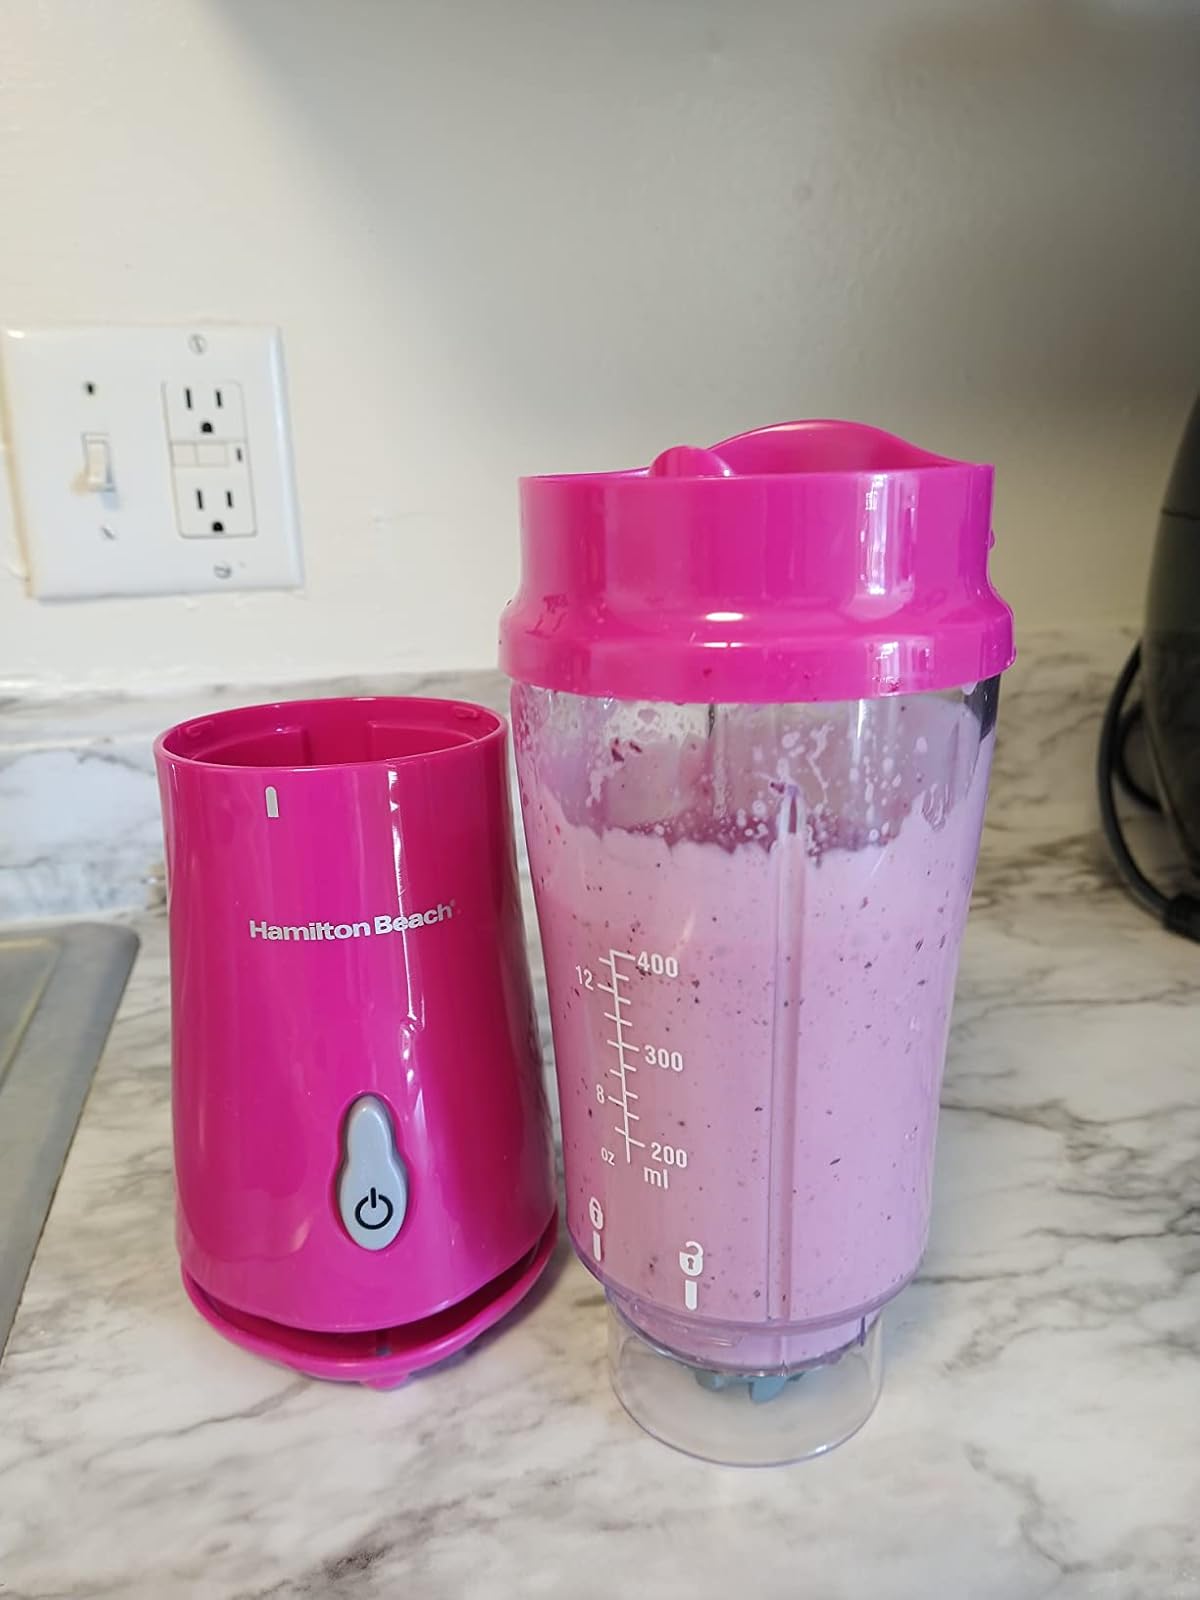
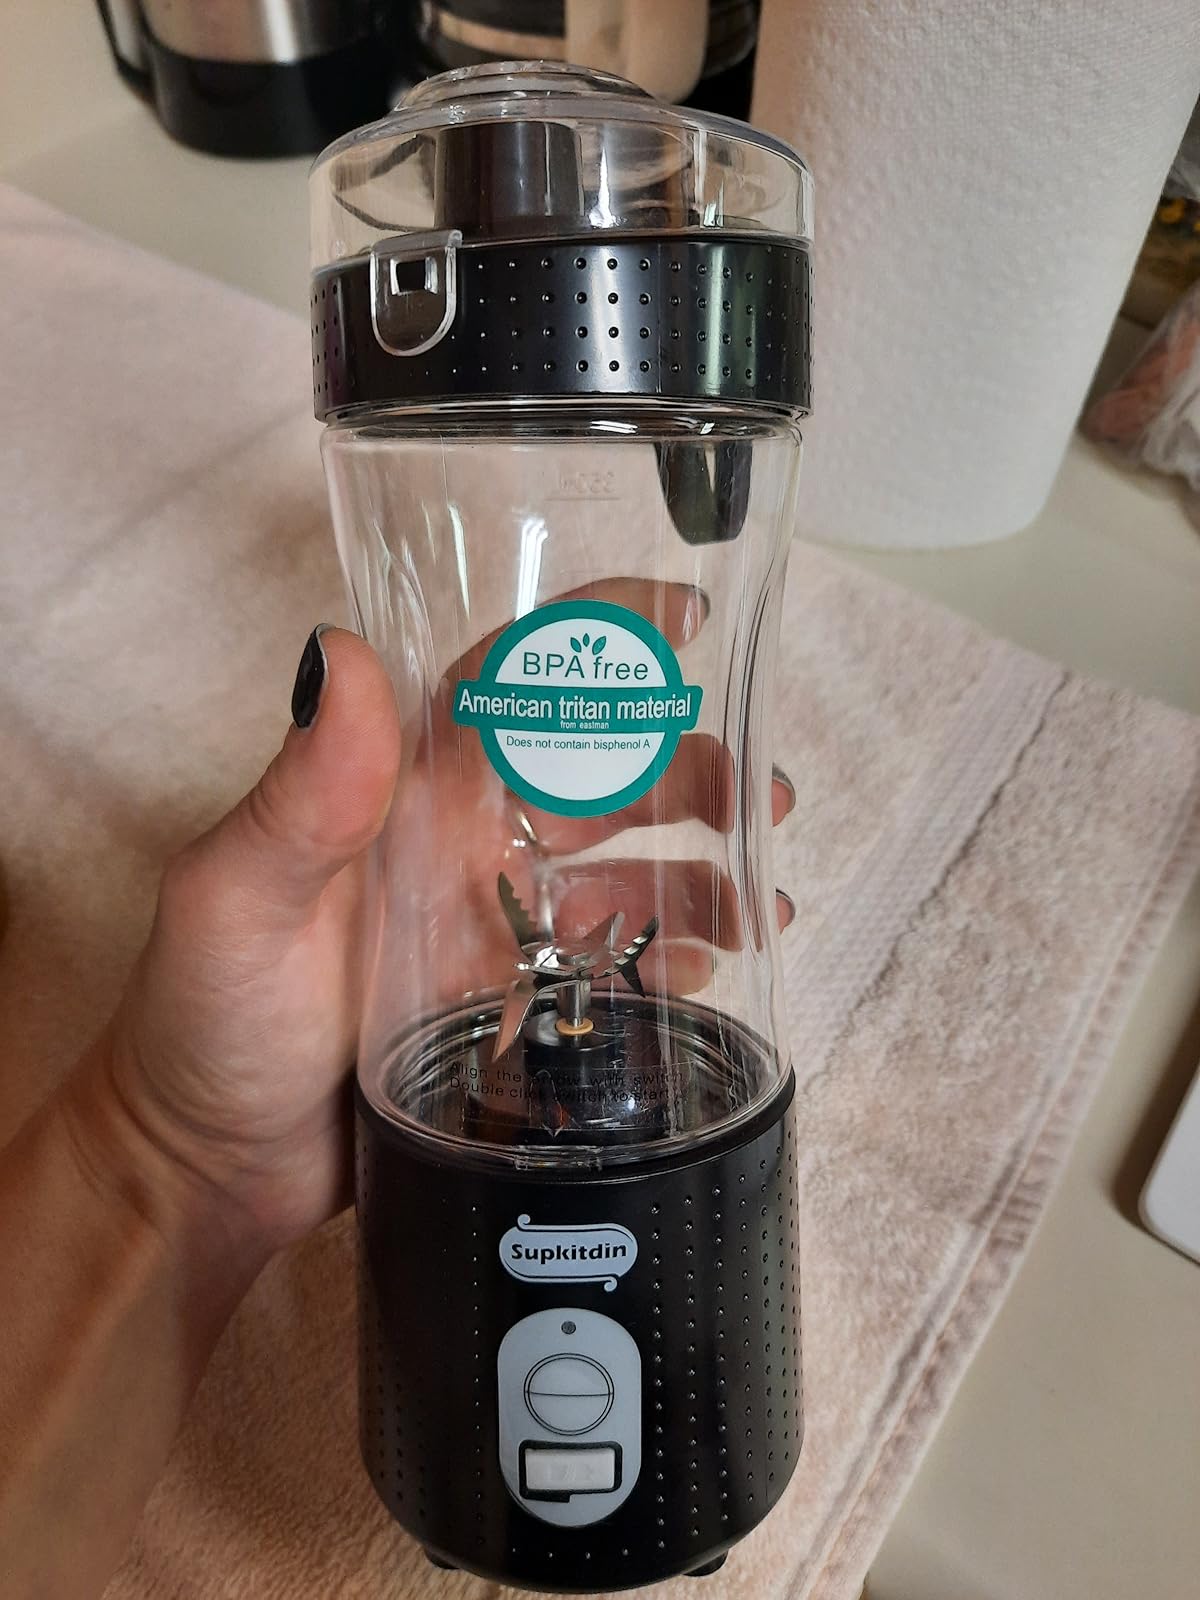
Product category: items_blender
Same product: no